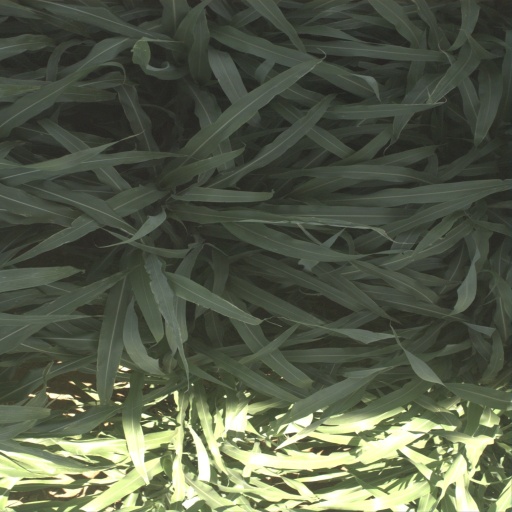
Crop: sorghum